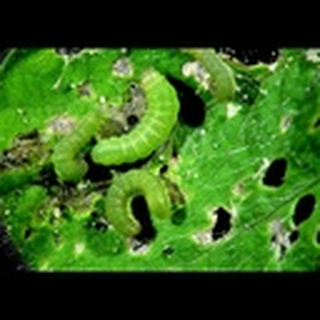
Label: cotton_army_worm